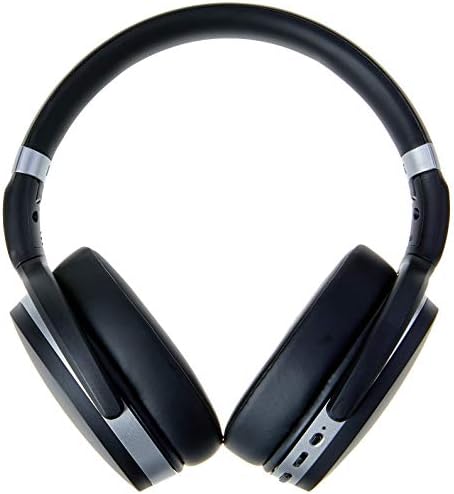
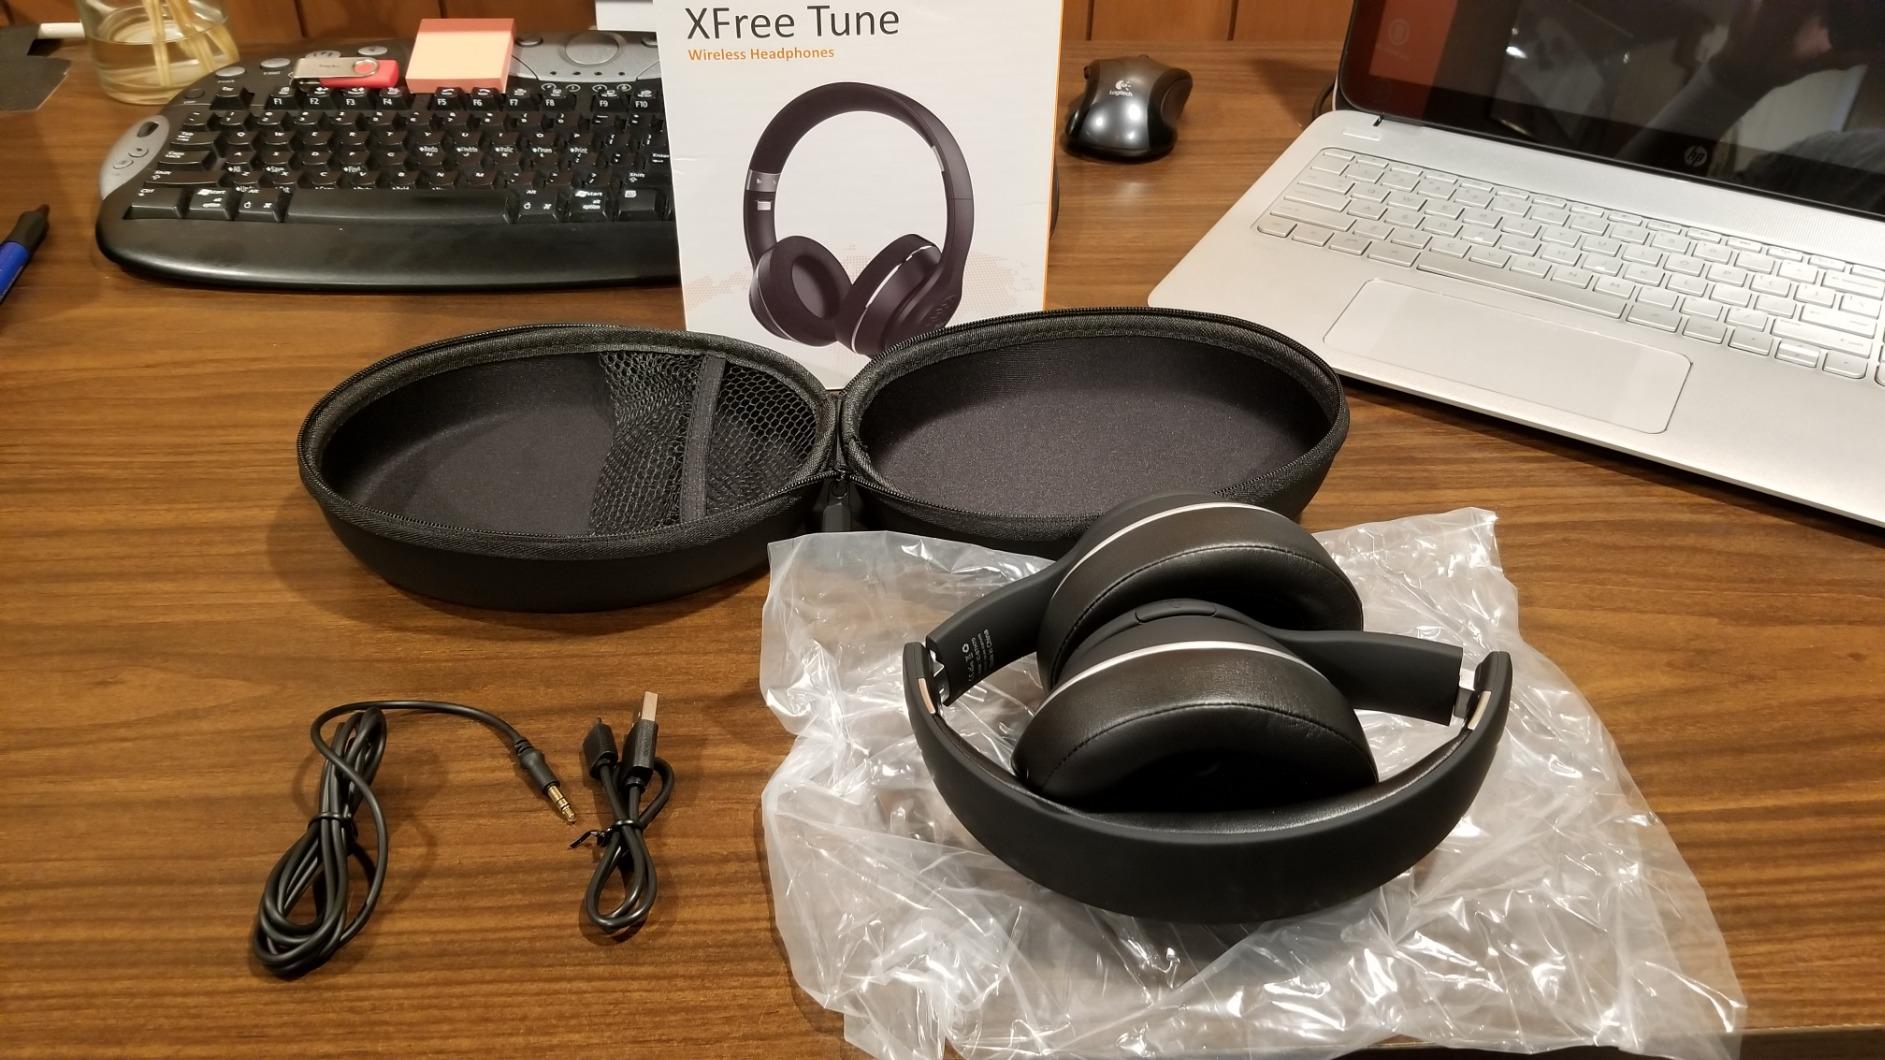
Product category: headphones
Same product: no